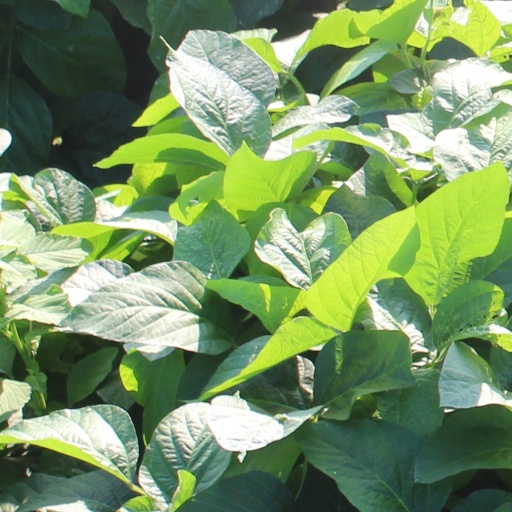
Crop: soybean